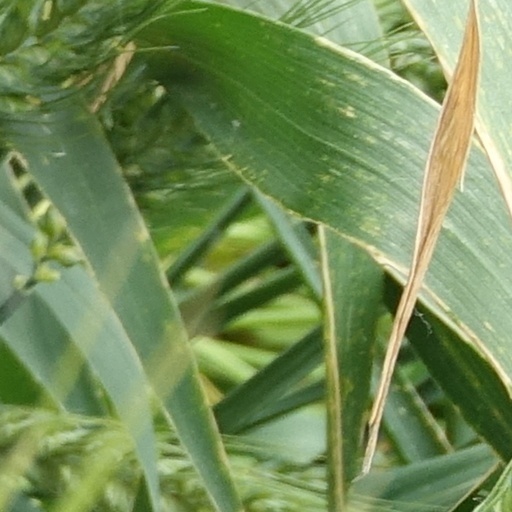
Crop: wheat